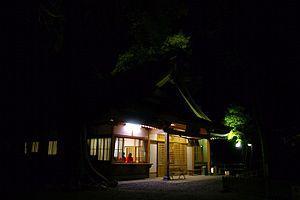
Takachiho-jinja est un sanctuaire shintô se situant dans la ville de Takachiho, préfecture de Miyazaki. Il est dédicacé aux kamis Takachihojin et Jisshyadaimyoujin.